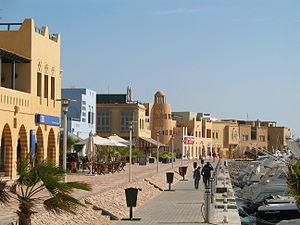
El Gouna est une station touristique égyptienne dans le Gouvernorat de la Mer-Rouge sur la côte de la mer du même nom à 20 kilomètres de Hurghada.
Hurghada est une ville touristique importante d'Égypte. Peuplée de près de 87 000 habitants aujourd’hui, elle a été fondée au début du XXᵉ siècle et, depuis les années 1980, la ville n'a cessé d'être agrandie par de multiples investisseurs pour faire de cette cité balnéaire un des sites les plus appréciés des touristes au bord de la mer Rouge. Située au sud du canal de Suez et à 500 km soit six heures de route du Caire, la région qui entoure la ville axe son développement autour du tourisme et de l'hôtellerie. Les activités proposées sur place aux vacanciers sont principalement centrées sur la plongée sous-marine, le safari et les excursions en bateau dans les îles proches de la ville.